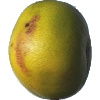
Label: Pomelo Sweetie 1